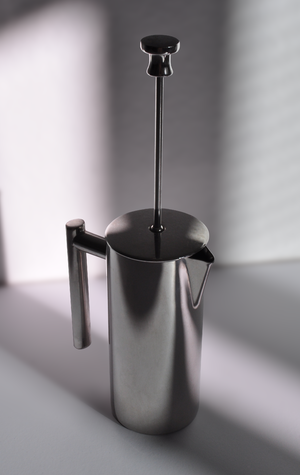
Une cafetière à piston est un système simple permettant de faire du café. Un brevet est déposé par un Français, Marcel-Pierre Paquet dit Jolbert, publié officiellement le 5 août 1924 sous le numéro nᵒ 575.729.